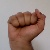
The image shows a hand gesture representing the letter 'A' in Indian Sign Language.